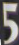
Number: 5